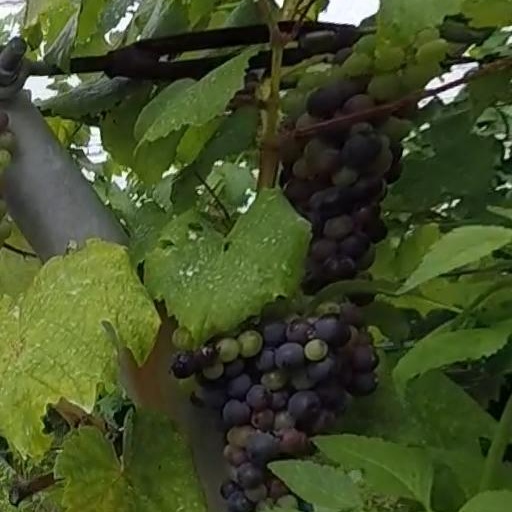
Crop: grape